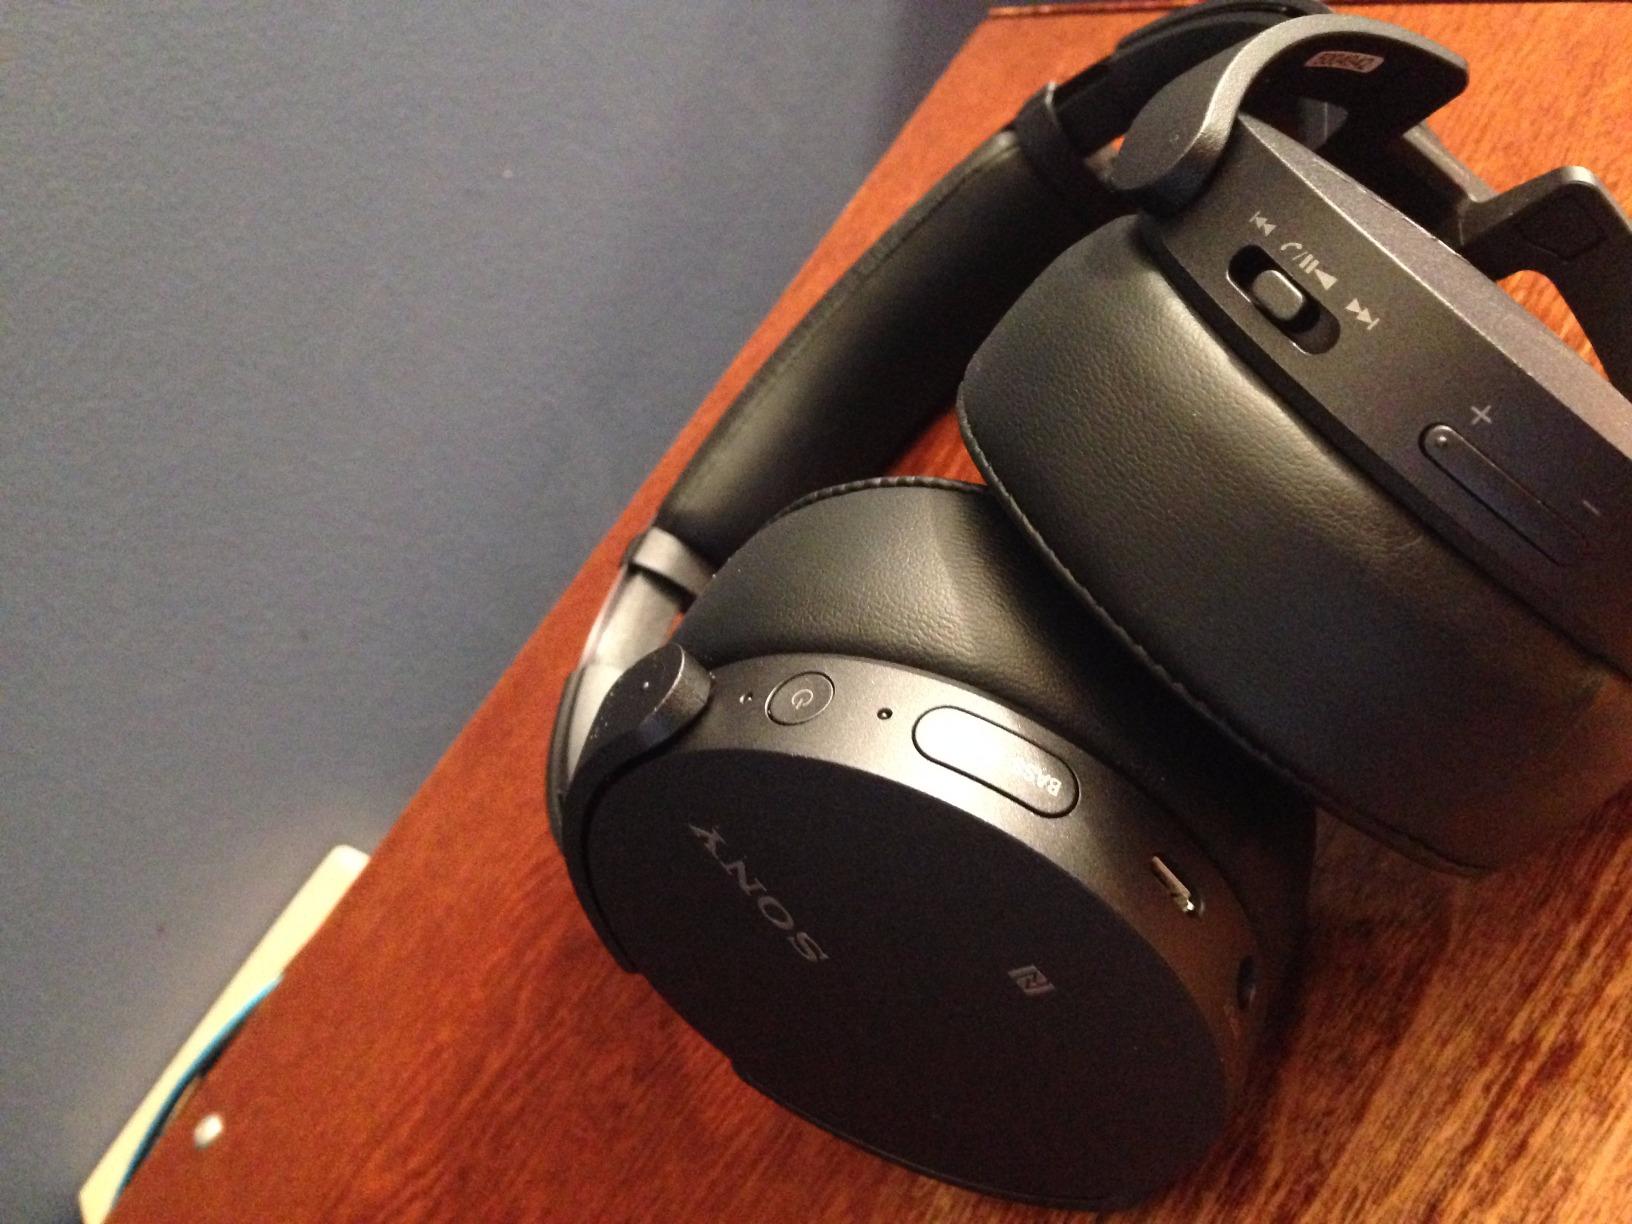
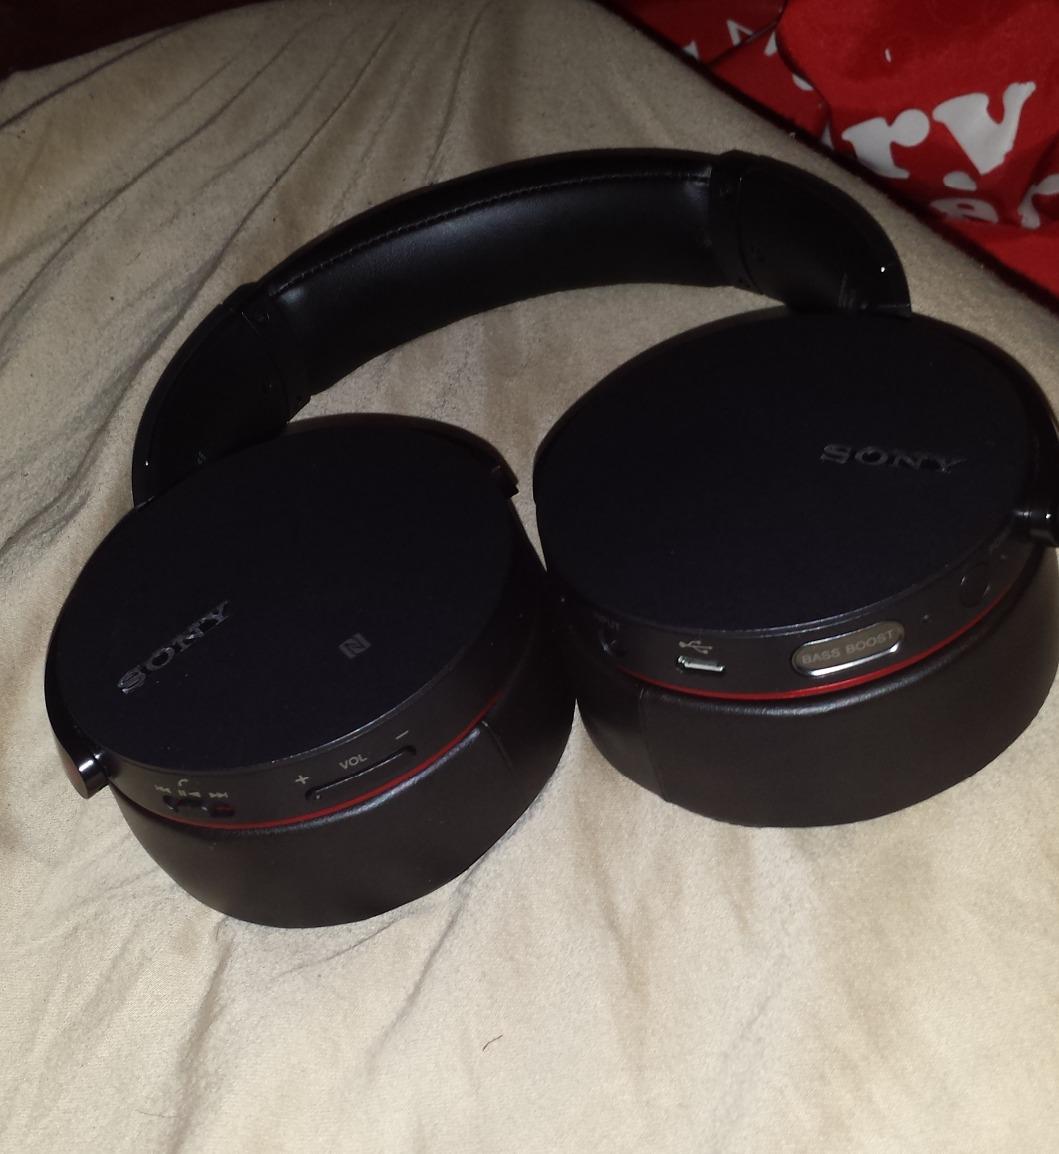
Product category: headphones
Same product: no